1775–1795 in Western fashion

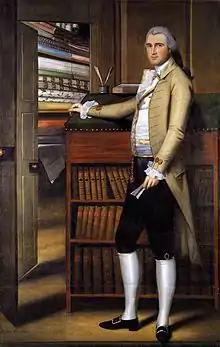
Elijah Boardman (1760–1823) wears a powdered wig tied in a queue, cutaway tailored coat over a waist-length satin waistcoat and dark knee-breeches. United States, 1789.

The 1770s were notable for extreme hairstyles and wigs which were built up very high, and often incorporated decorative objects (sometimes symbolic, as in the case of the famous engraving depicting a lady wearing a large ship in her hair with masts and sails—called the "Coiffure à l'Indépendance ou le Triomphe de la liberté"—to celebrate naval victory in the American War of Independence). These coiffures were parodied in several famous satirical caricatures of the period.